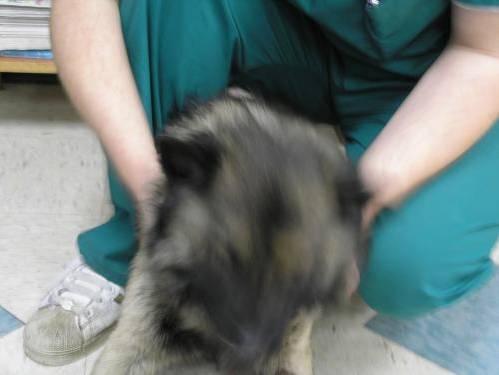
dog